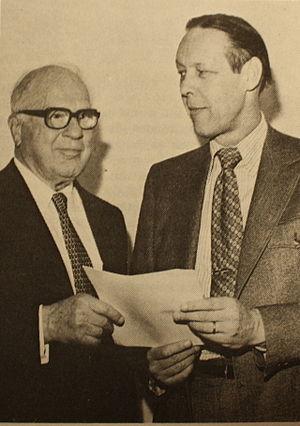
Avery Brundage, né le 28 septembre 1887 à Détroit aux États-Unis et mort le 8 mai 1975 à Garmisch-Partenkirchen en Allemagne de l'Ouest, est un athlète, dirigeant sportif et collectionneur d'art américain. C'est le cinquième président du Comité international olympique, en fonction de 1952 à 1972.